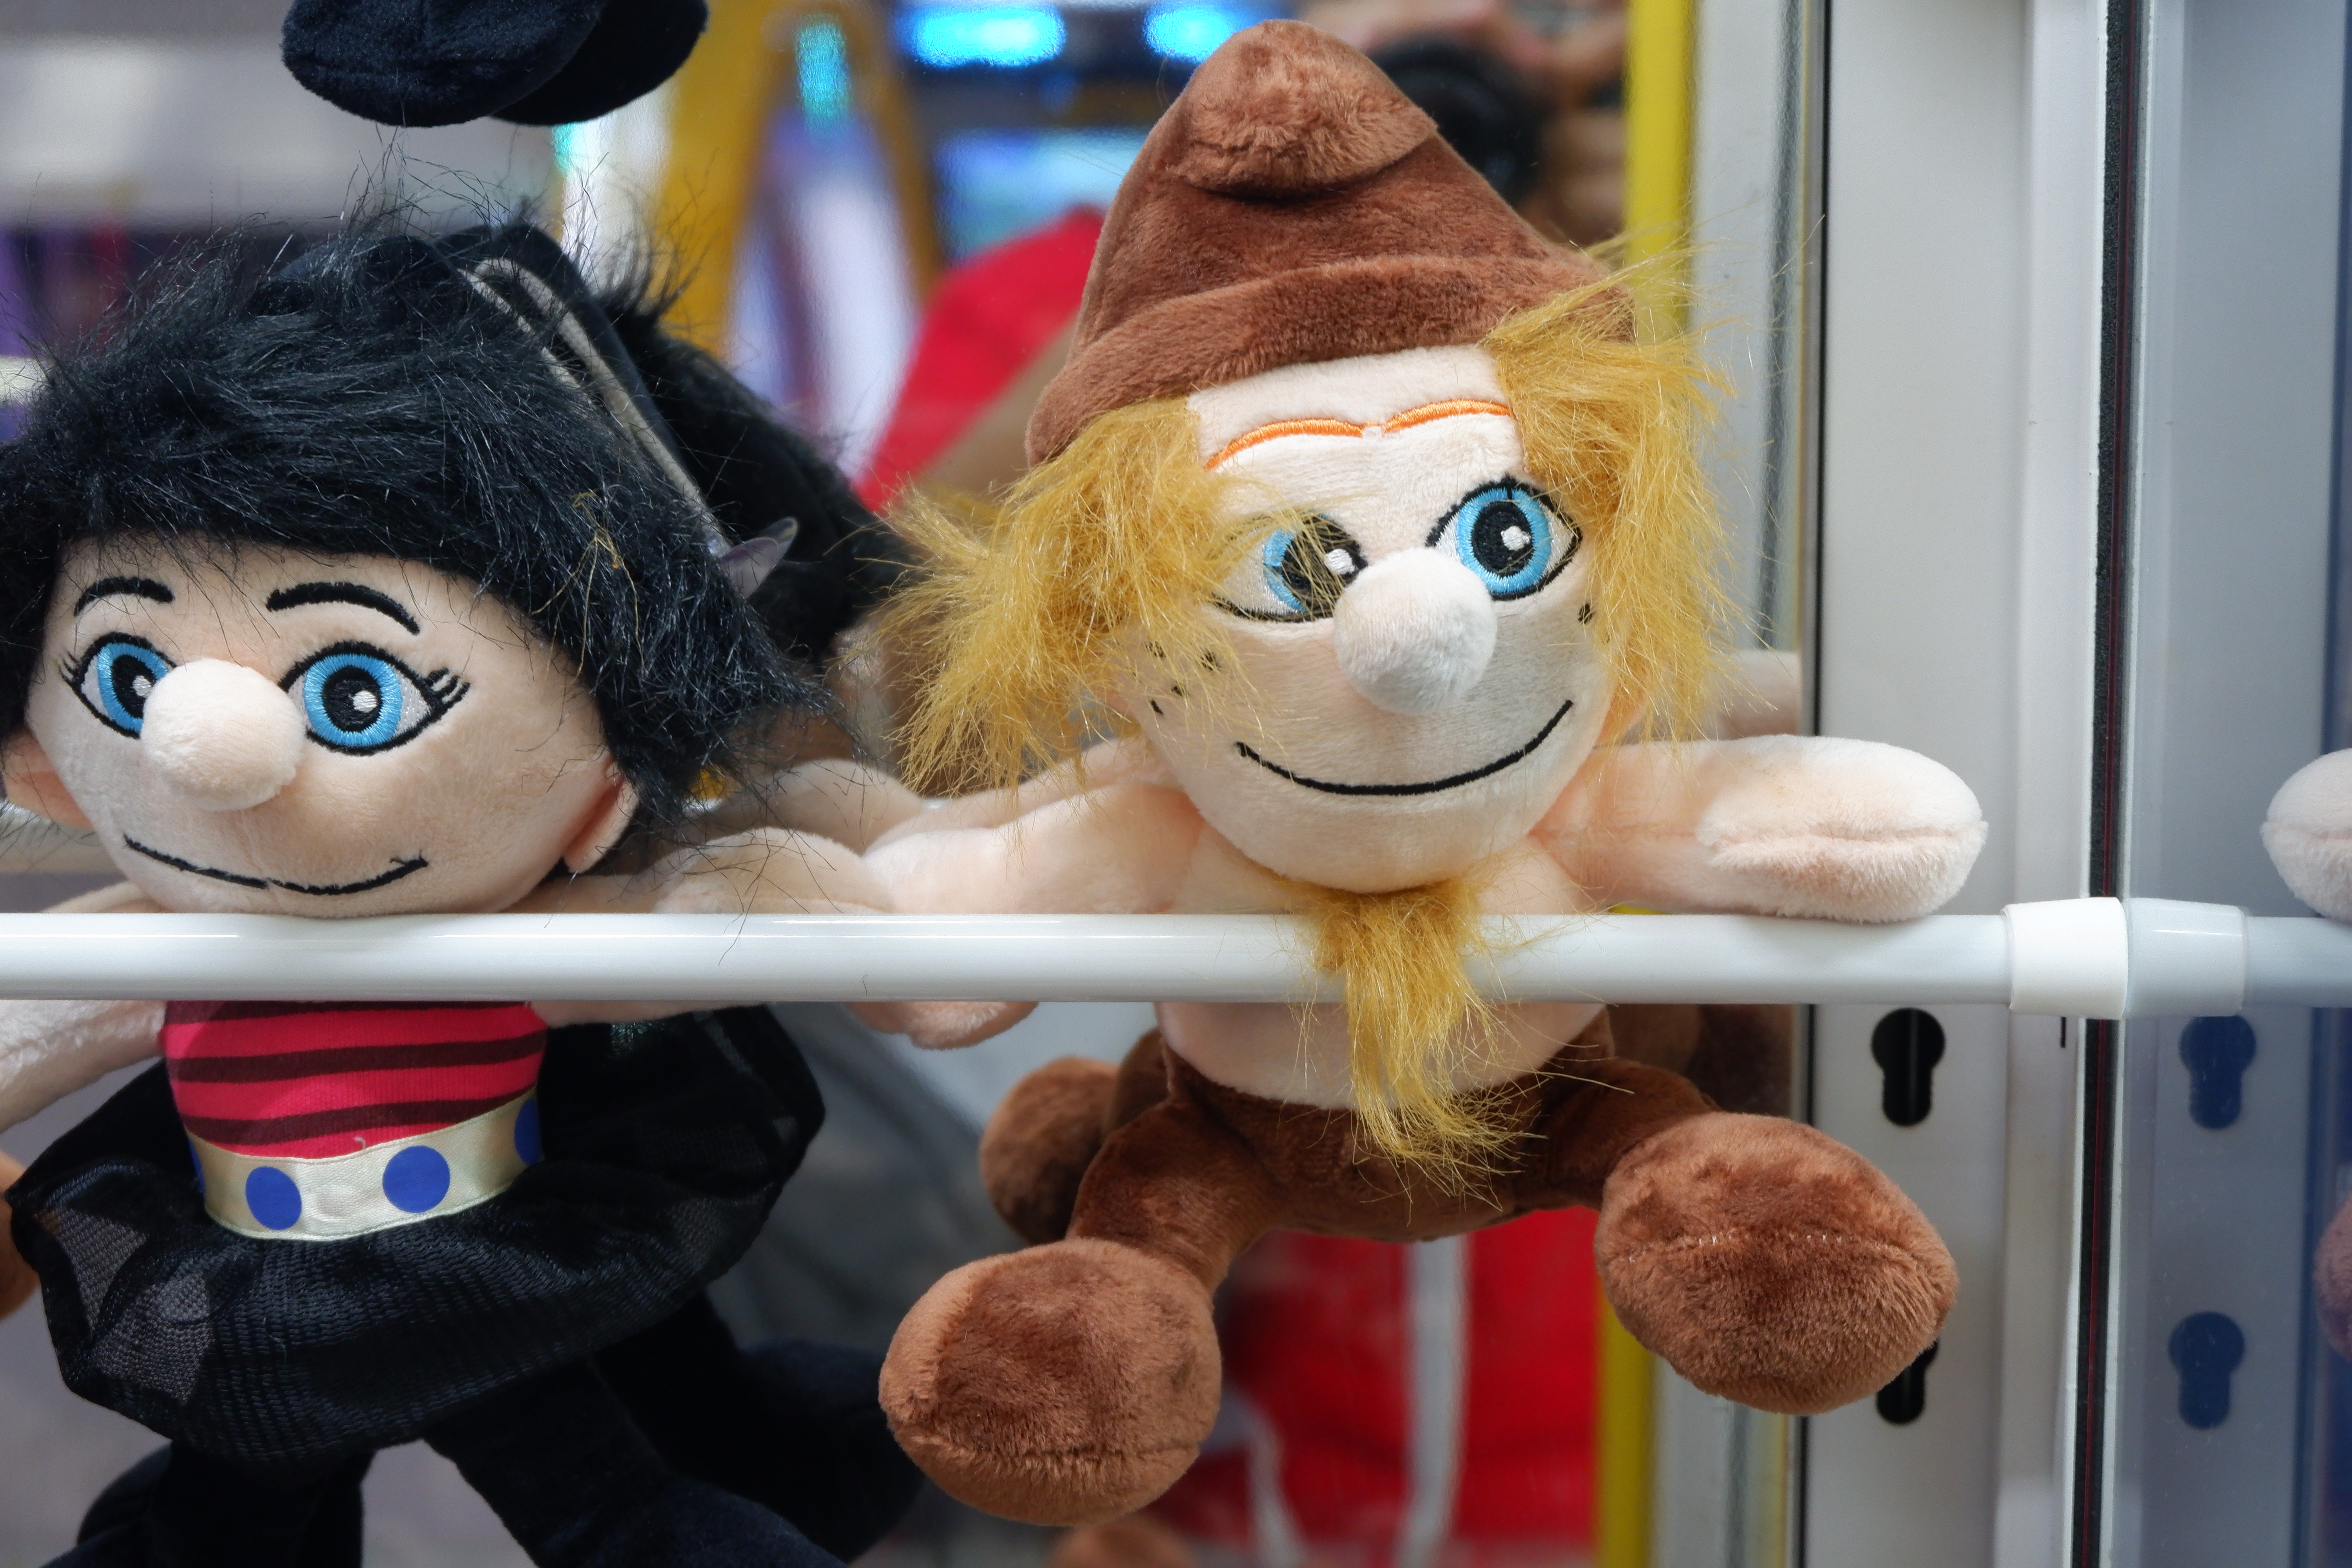
stuffed, stuffed toys, black, brown, toy, stuffed toy, plush, puppet, cartoon, textile, doll, action figure, smile, animation, mascot, figurine